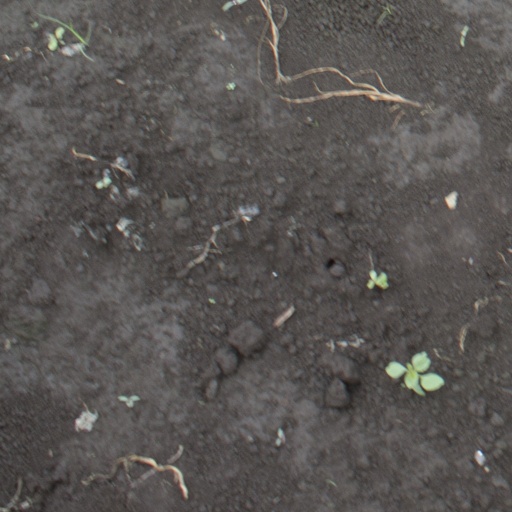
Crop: soybean